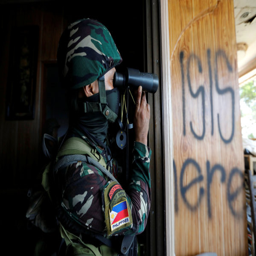
image : a soldier in city